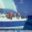
Label: ship